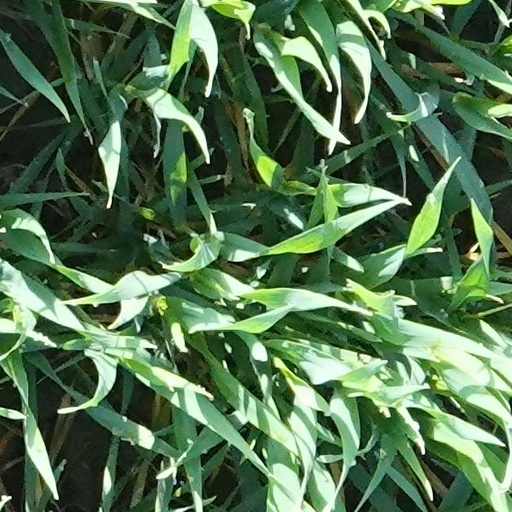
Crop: wheat